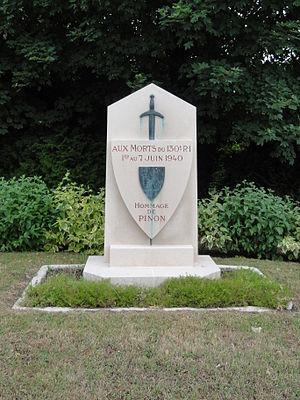
La liste des mémoriaux et cimetières militaires du département de l’Aisne répertorie les cimetières militaires, les mémoriaux ainsi que les stèles, plaques commémoratives et autres monuments qui honorent la mémoire des morts aux combats, des victimes de bombardements ou d’exactions de l'ennemi ainsi que celle de personnels de santé, de chefs militaires ou politiques pendant :
Pinon est une commune française située dans le département de l'Aisne, en région Hauts-de-France.